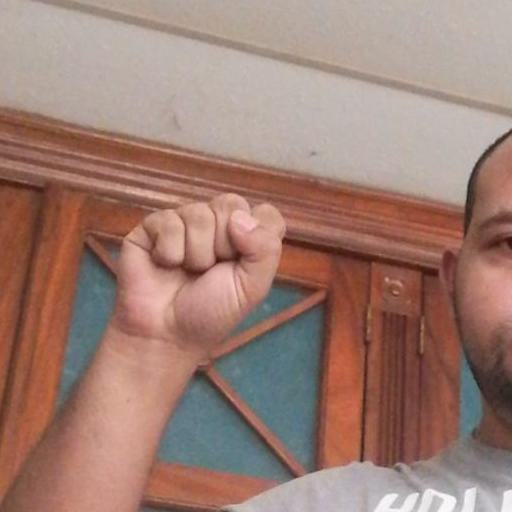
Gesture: fist